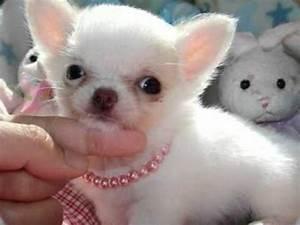
dog